MidKent College

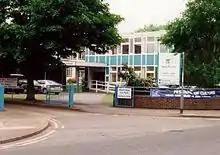

By the mid-20th century, the Oakwood Park campus had become an education hub. In the 1960s the site hosted Maidstone Technical School for Boys. The grounds soon accommodated two main further-education colleges: Maidstone College of Technology and Maidstone College of Art. The Maidstone College of Art traced its origins to an art class opened in 1867 in Maidstone town, and this college eventually relocated to the Oakwood Park site in 1969. (Its legacy continued through later institutions: in 1987 it became part of the Kent Institute of Art & Design, and in 2005 part of the University College for the Creative Arts, which became the University for the Creative Arts.) Meanwhile, Maidstone College of Technology operated on Oakwood Park throughout the late 20th century. These two colleges (the art college and the technical college) were later incorporated into MidKent College.